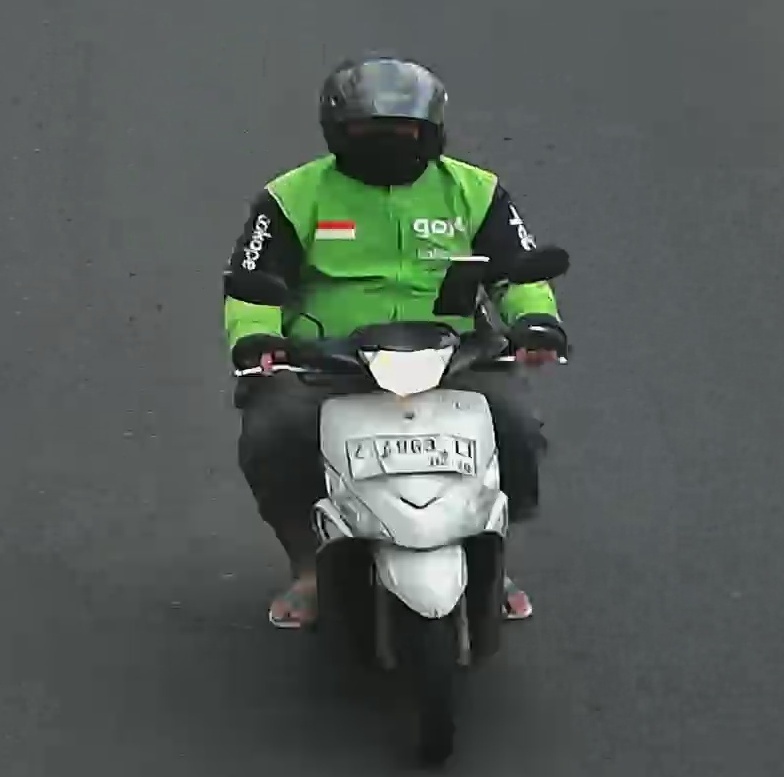
person-with-helmet: 1
person-without-helmet: 0